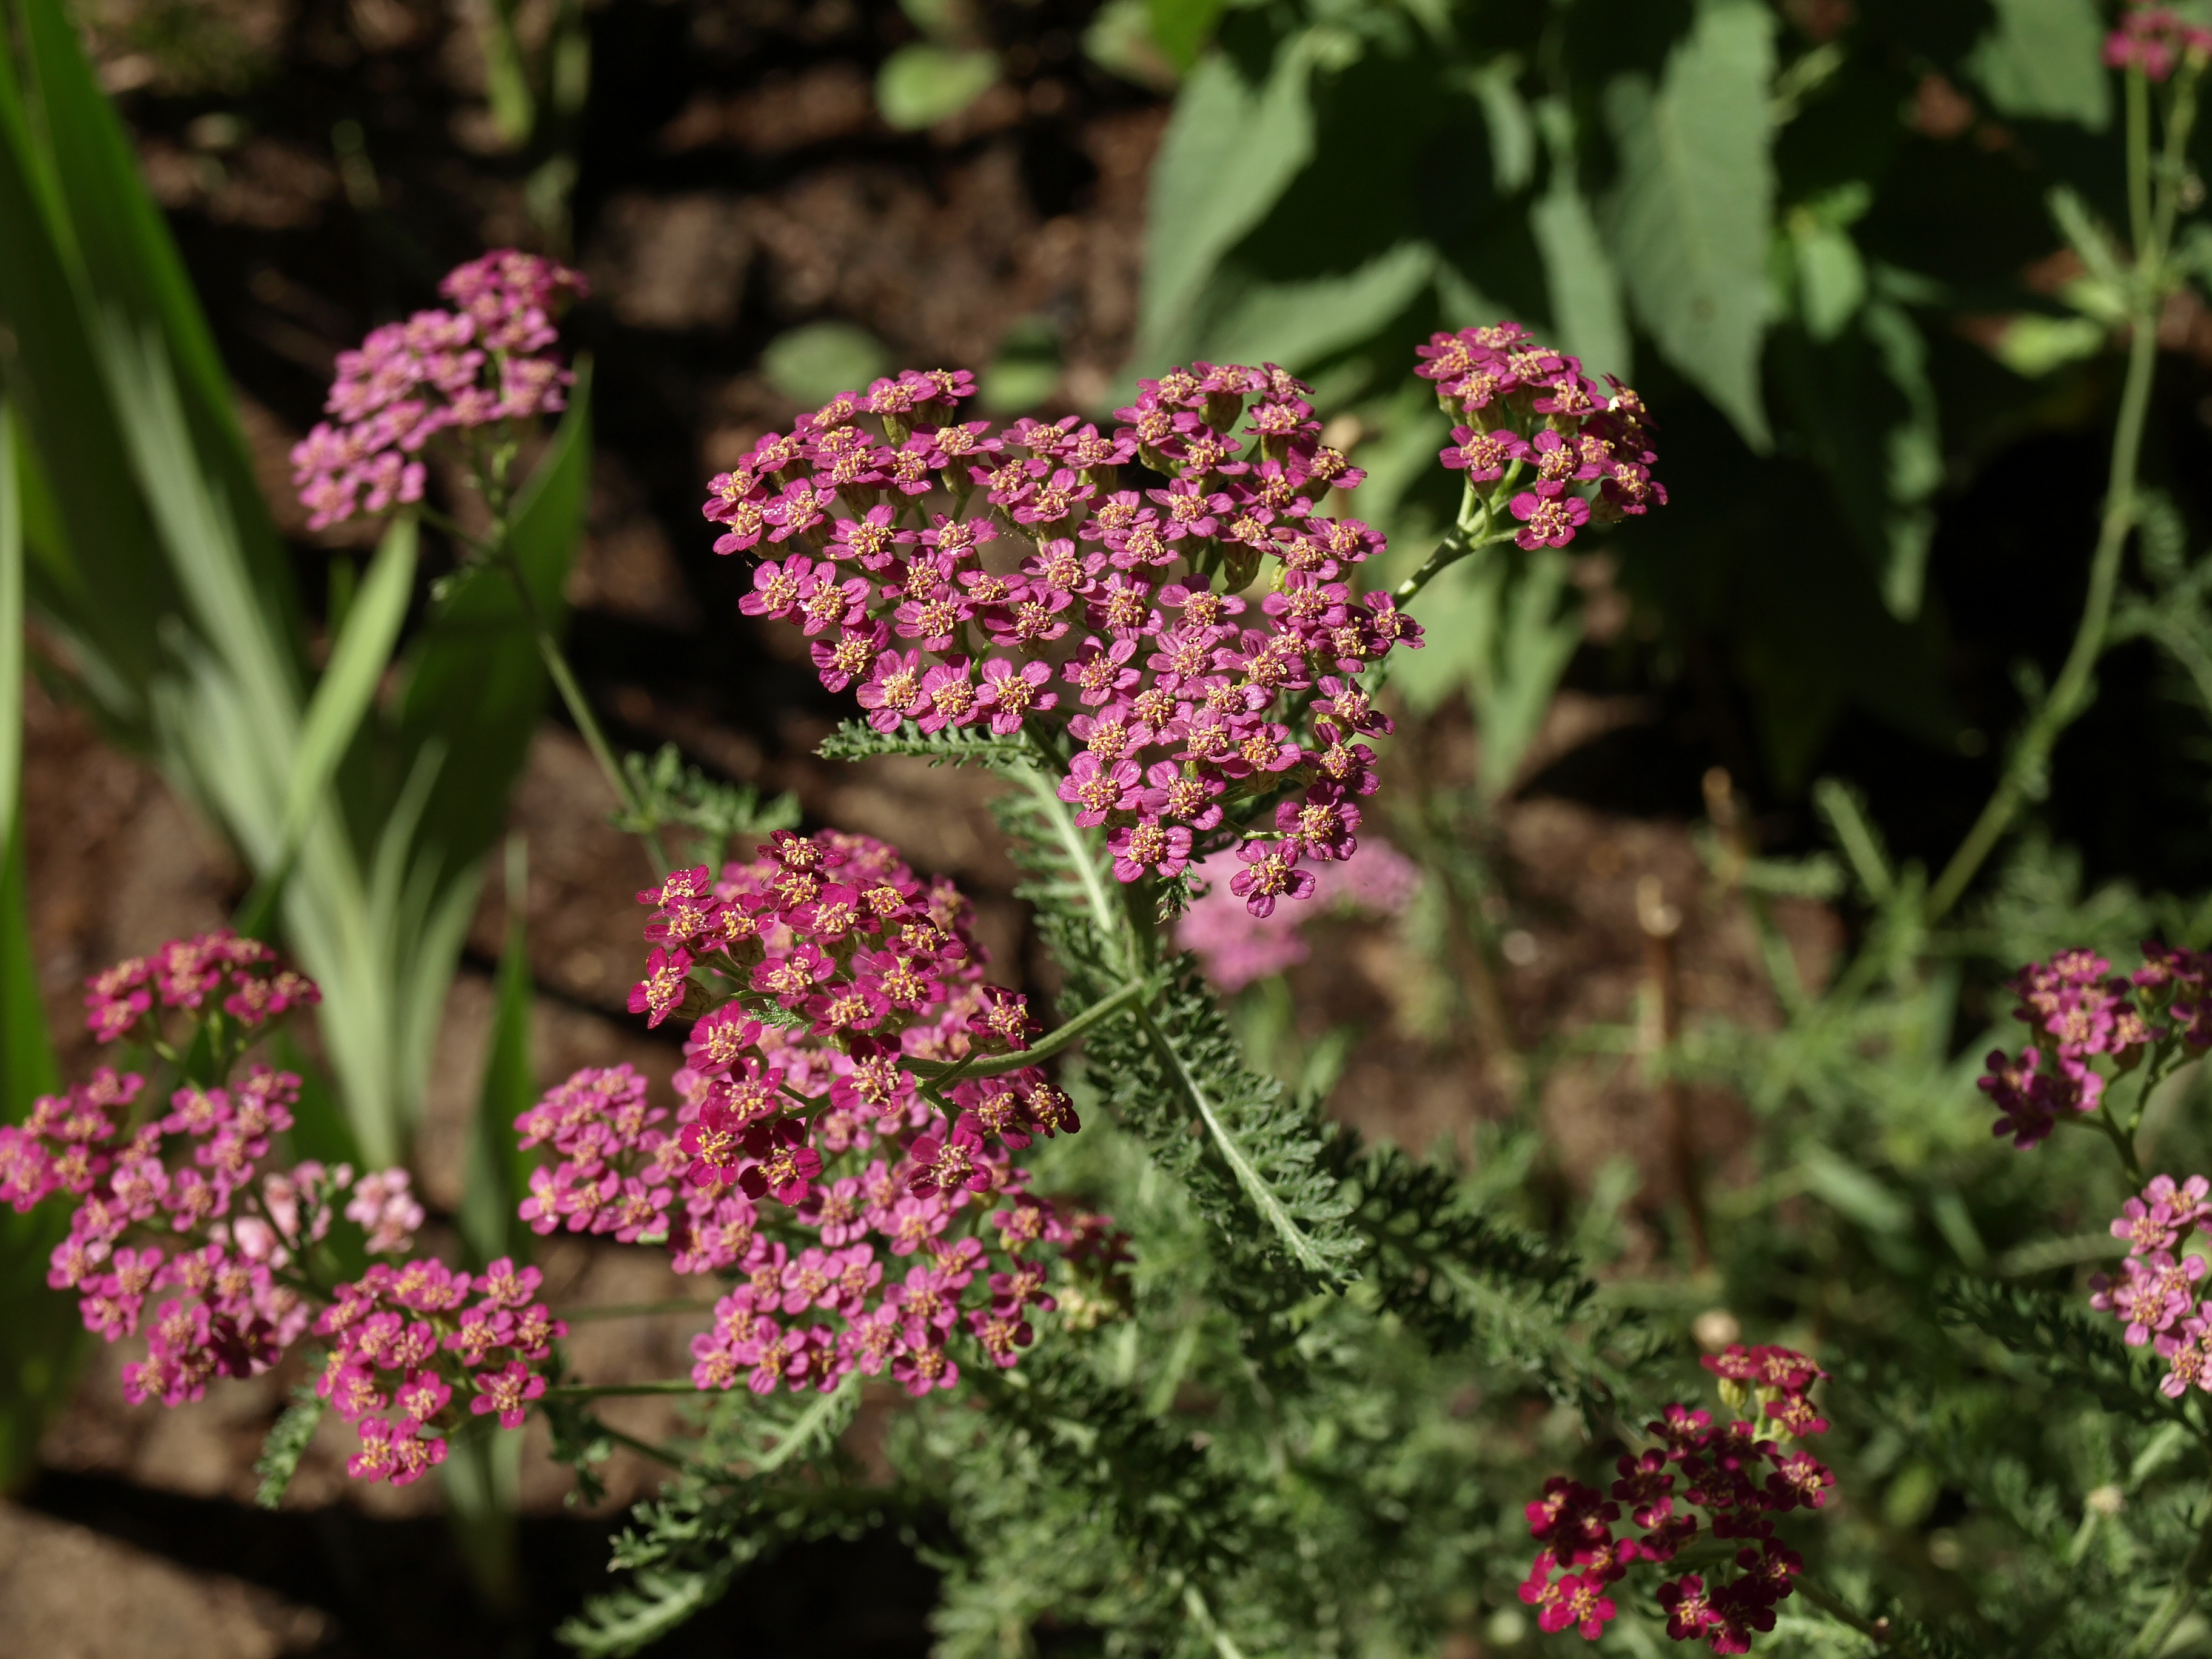
nature, plant, flower, herb, botany, garden, flora, wildflower, flowers, flowering, yarrow, flowering plant, a garden plant, the plot, verbena, achillea millefolium, milfoil, verbena family, annual plant, land plant